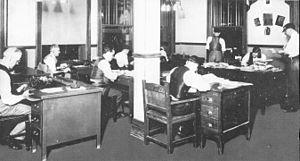
Salle de rédaction du journal L'Illustration, à Montréal (Québec, Canada). Dans la source ci-dessous, l'auteur Joseph Bourdon mentionne que cette photo aurait été prise «au temps de Louis Francœur», ce qui signifierait probablement vers 1934 ou 1935.
Montréal-Matin, d'abord publié sous les titres L'Illustration, puis L'Illustration Nouvelle, est un quotidien canadien, publié à Montréal, de 1930 à 1978.